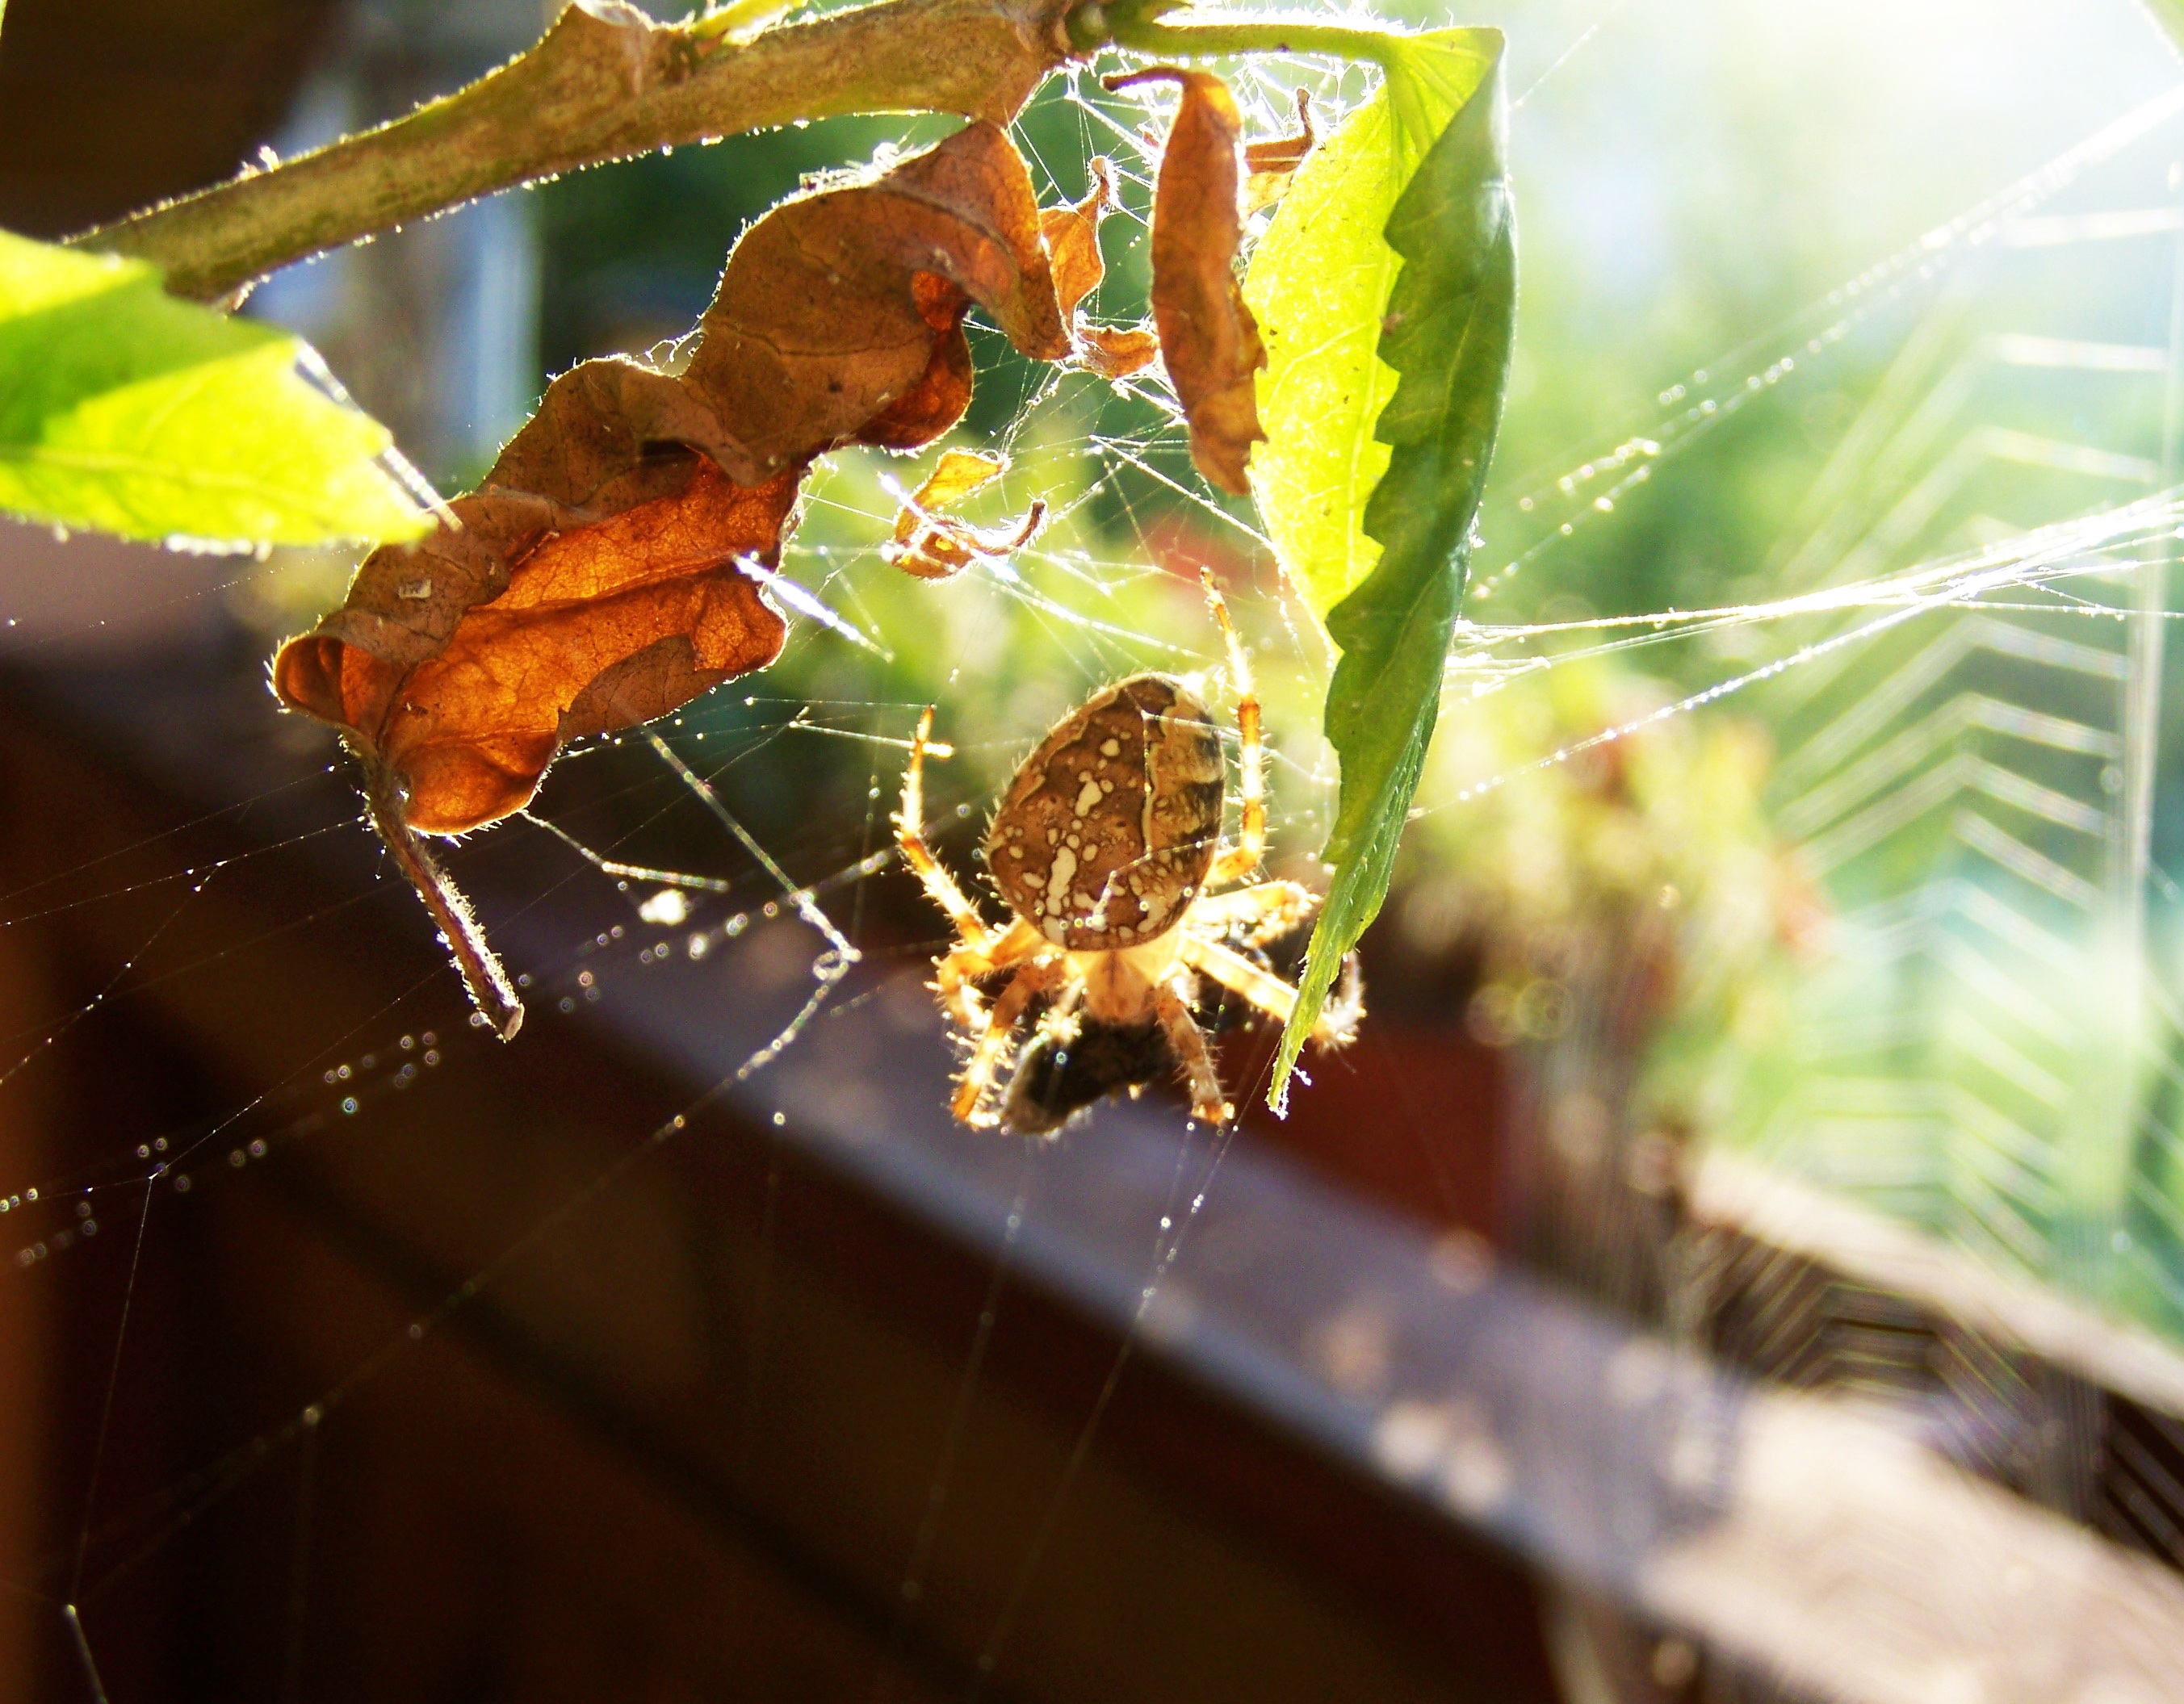
nature, photography, leaf, flower, animal, insect, flora, fauna, invertebrate, close up, spider, macro photography, crusader spider